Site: brandenburg
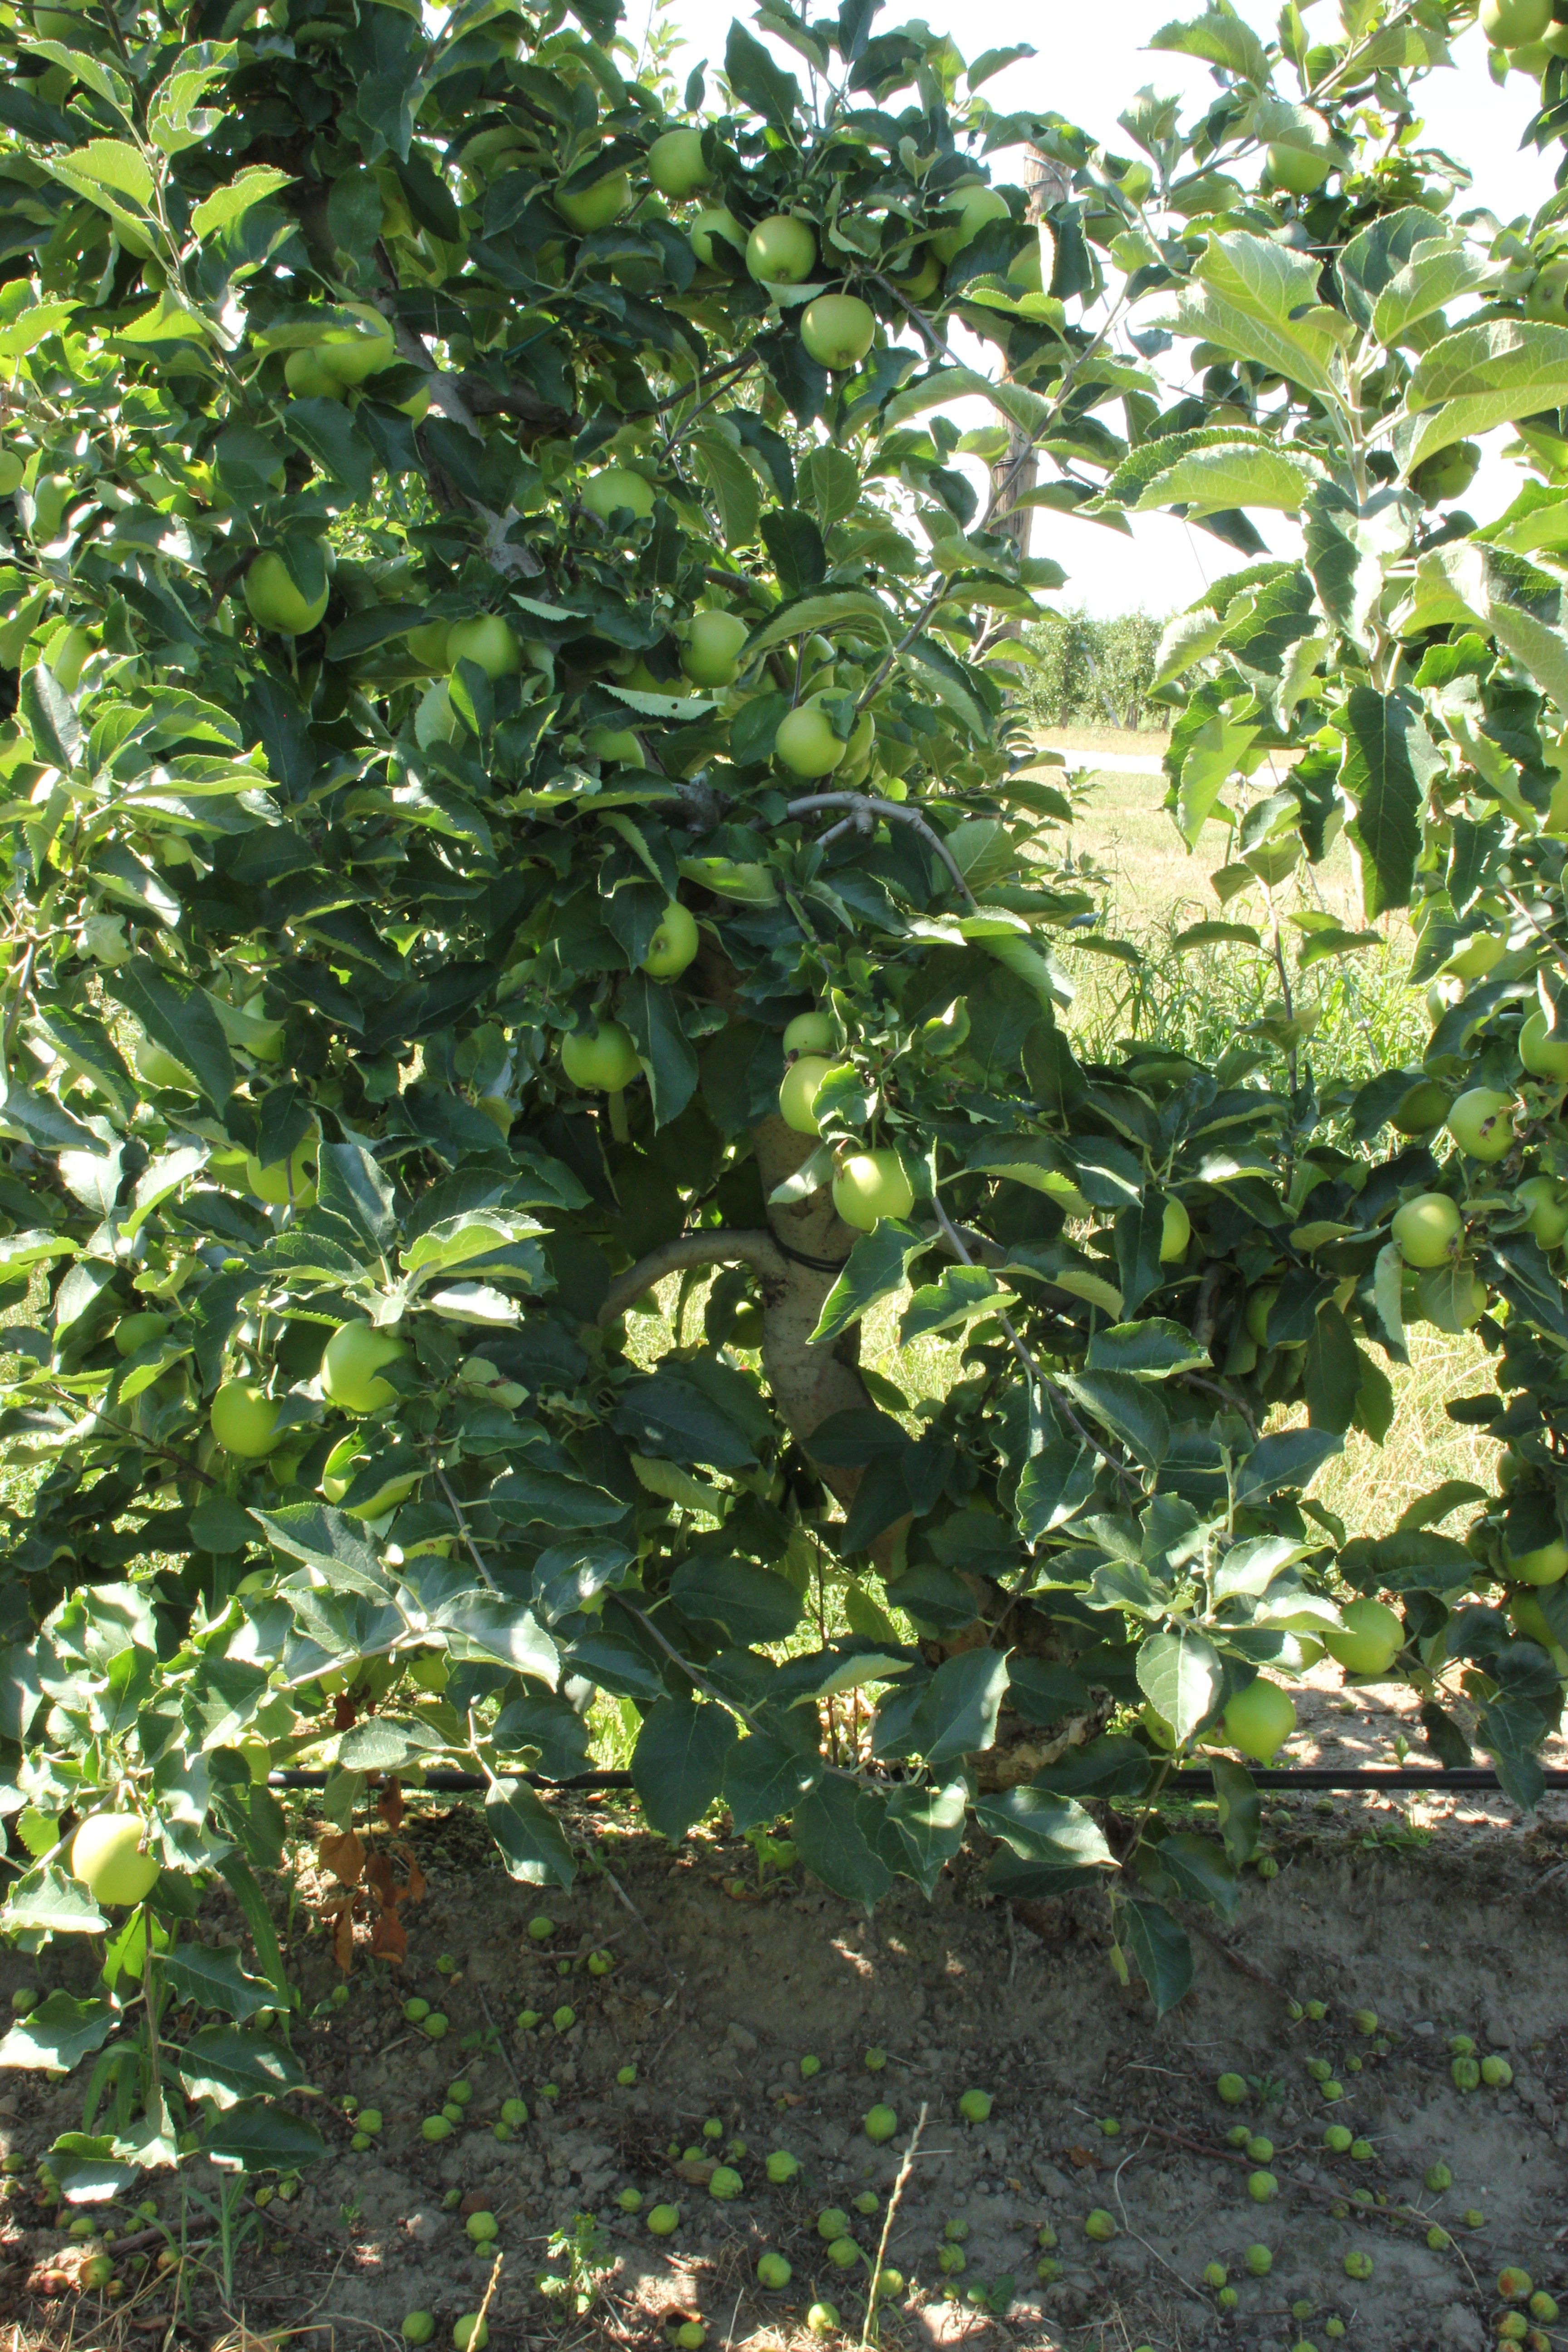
Growth stage (BBCH 77): Development of fruit